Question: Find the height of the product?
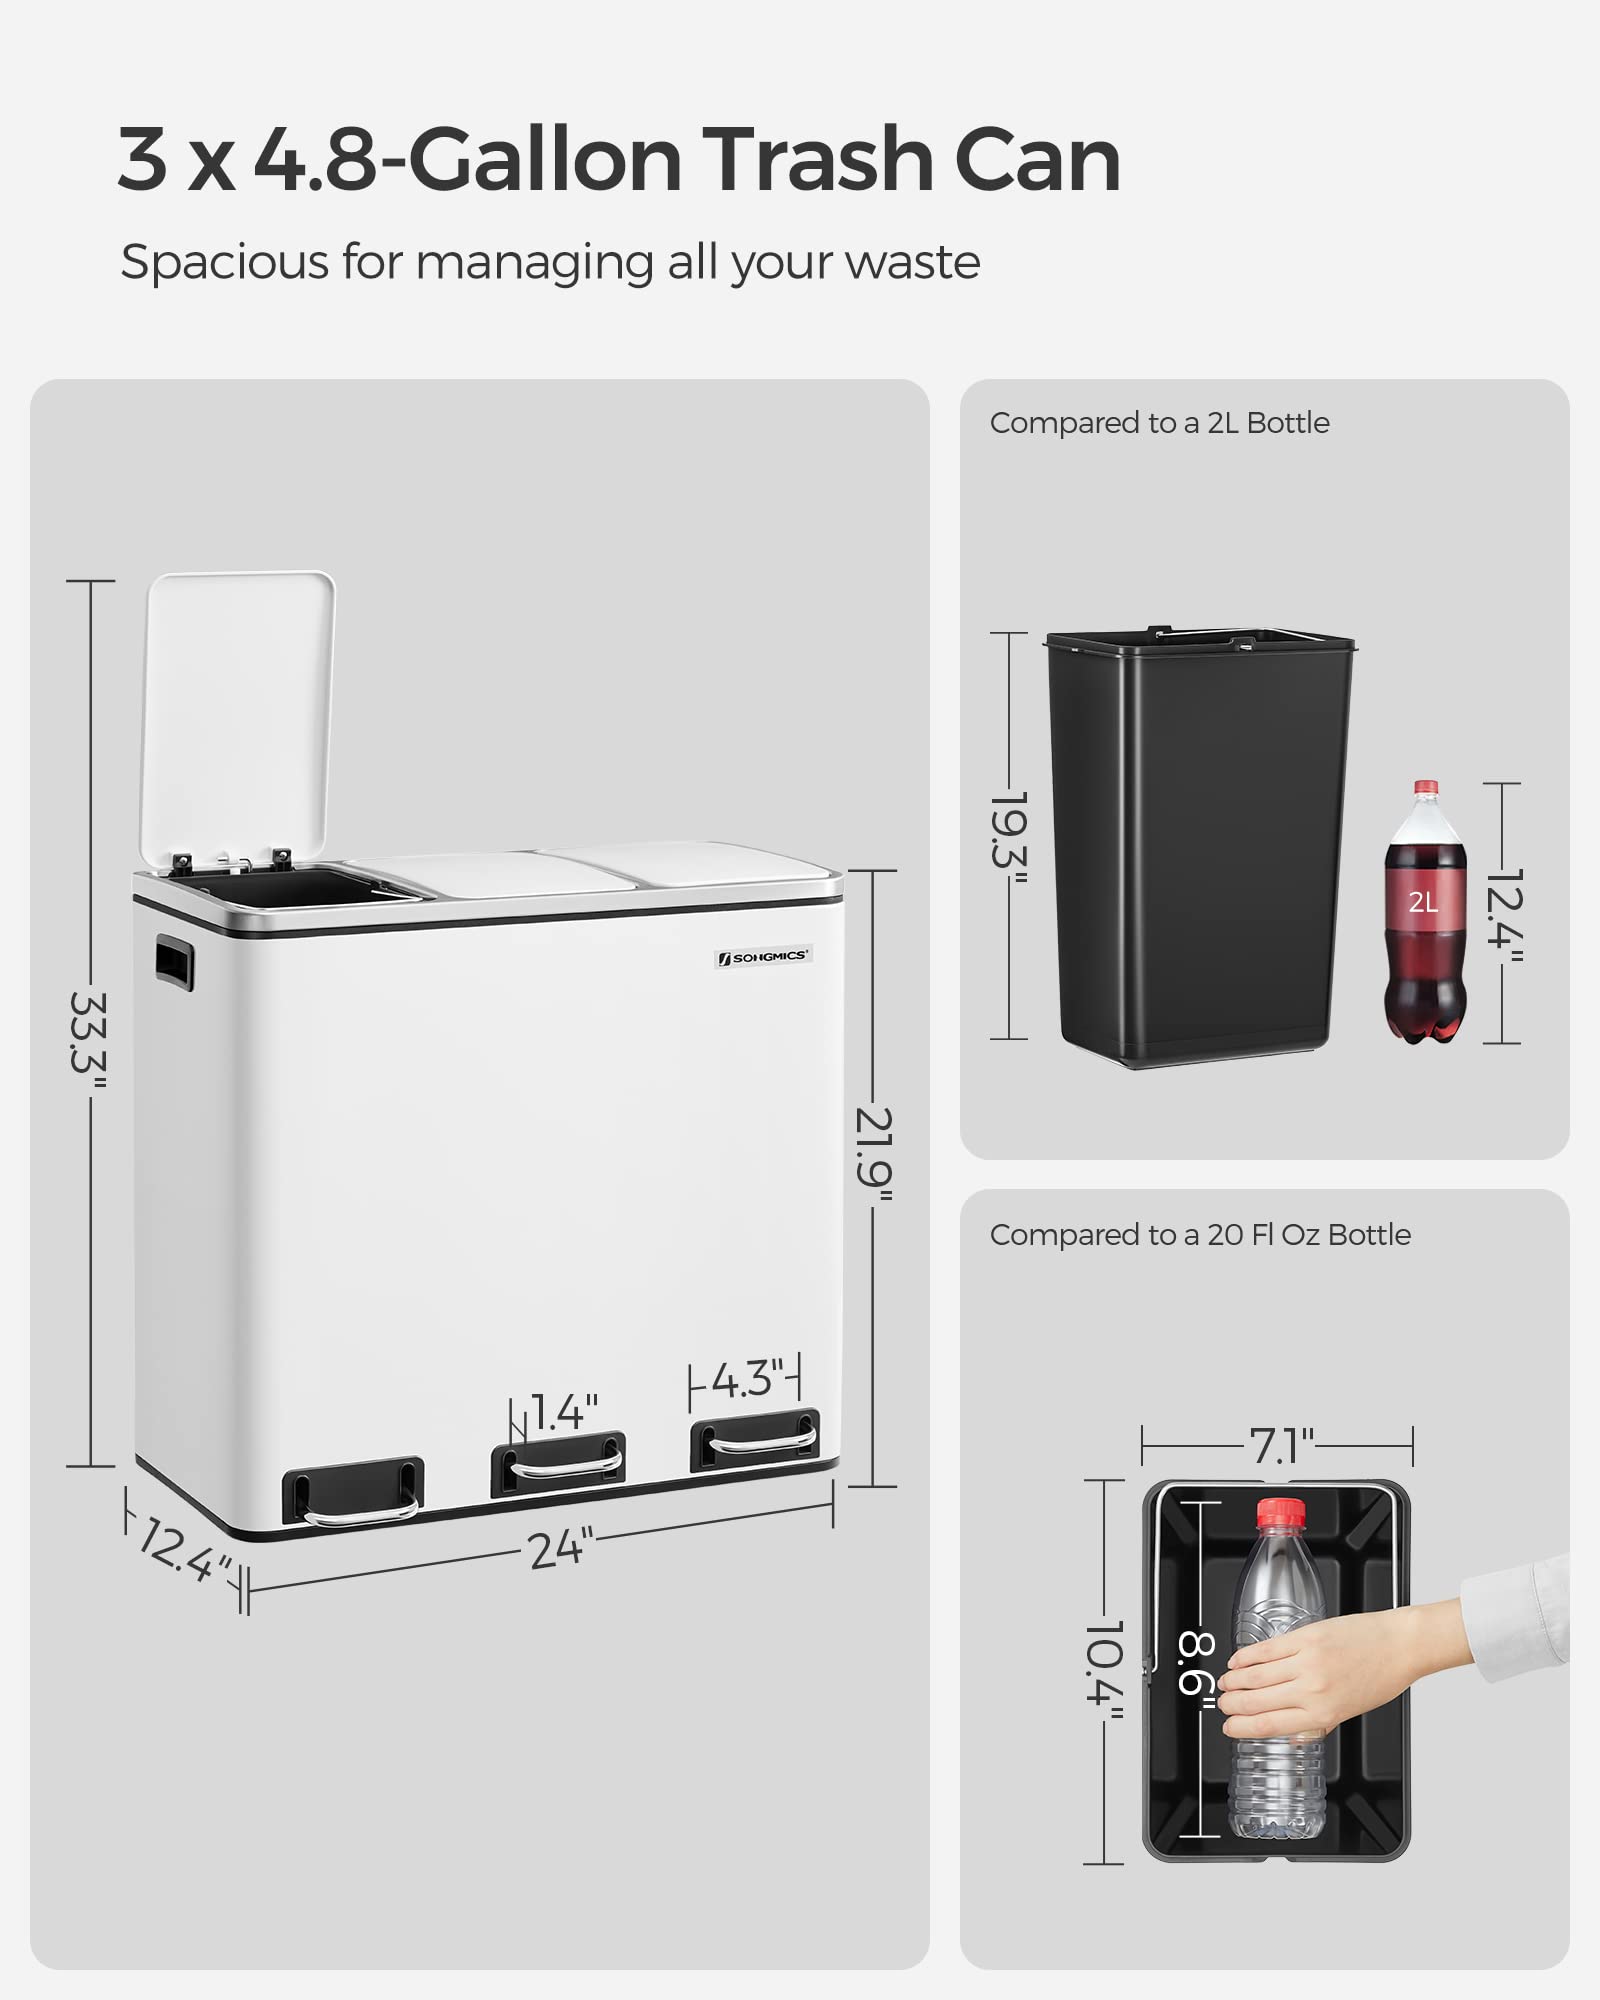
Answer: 33.3 inch